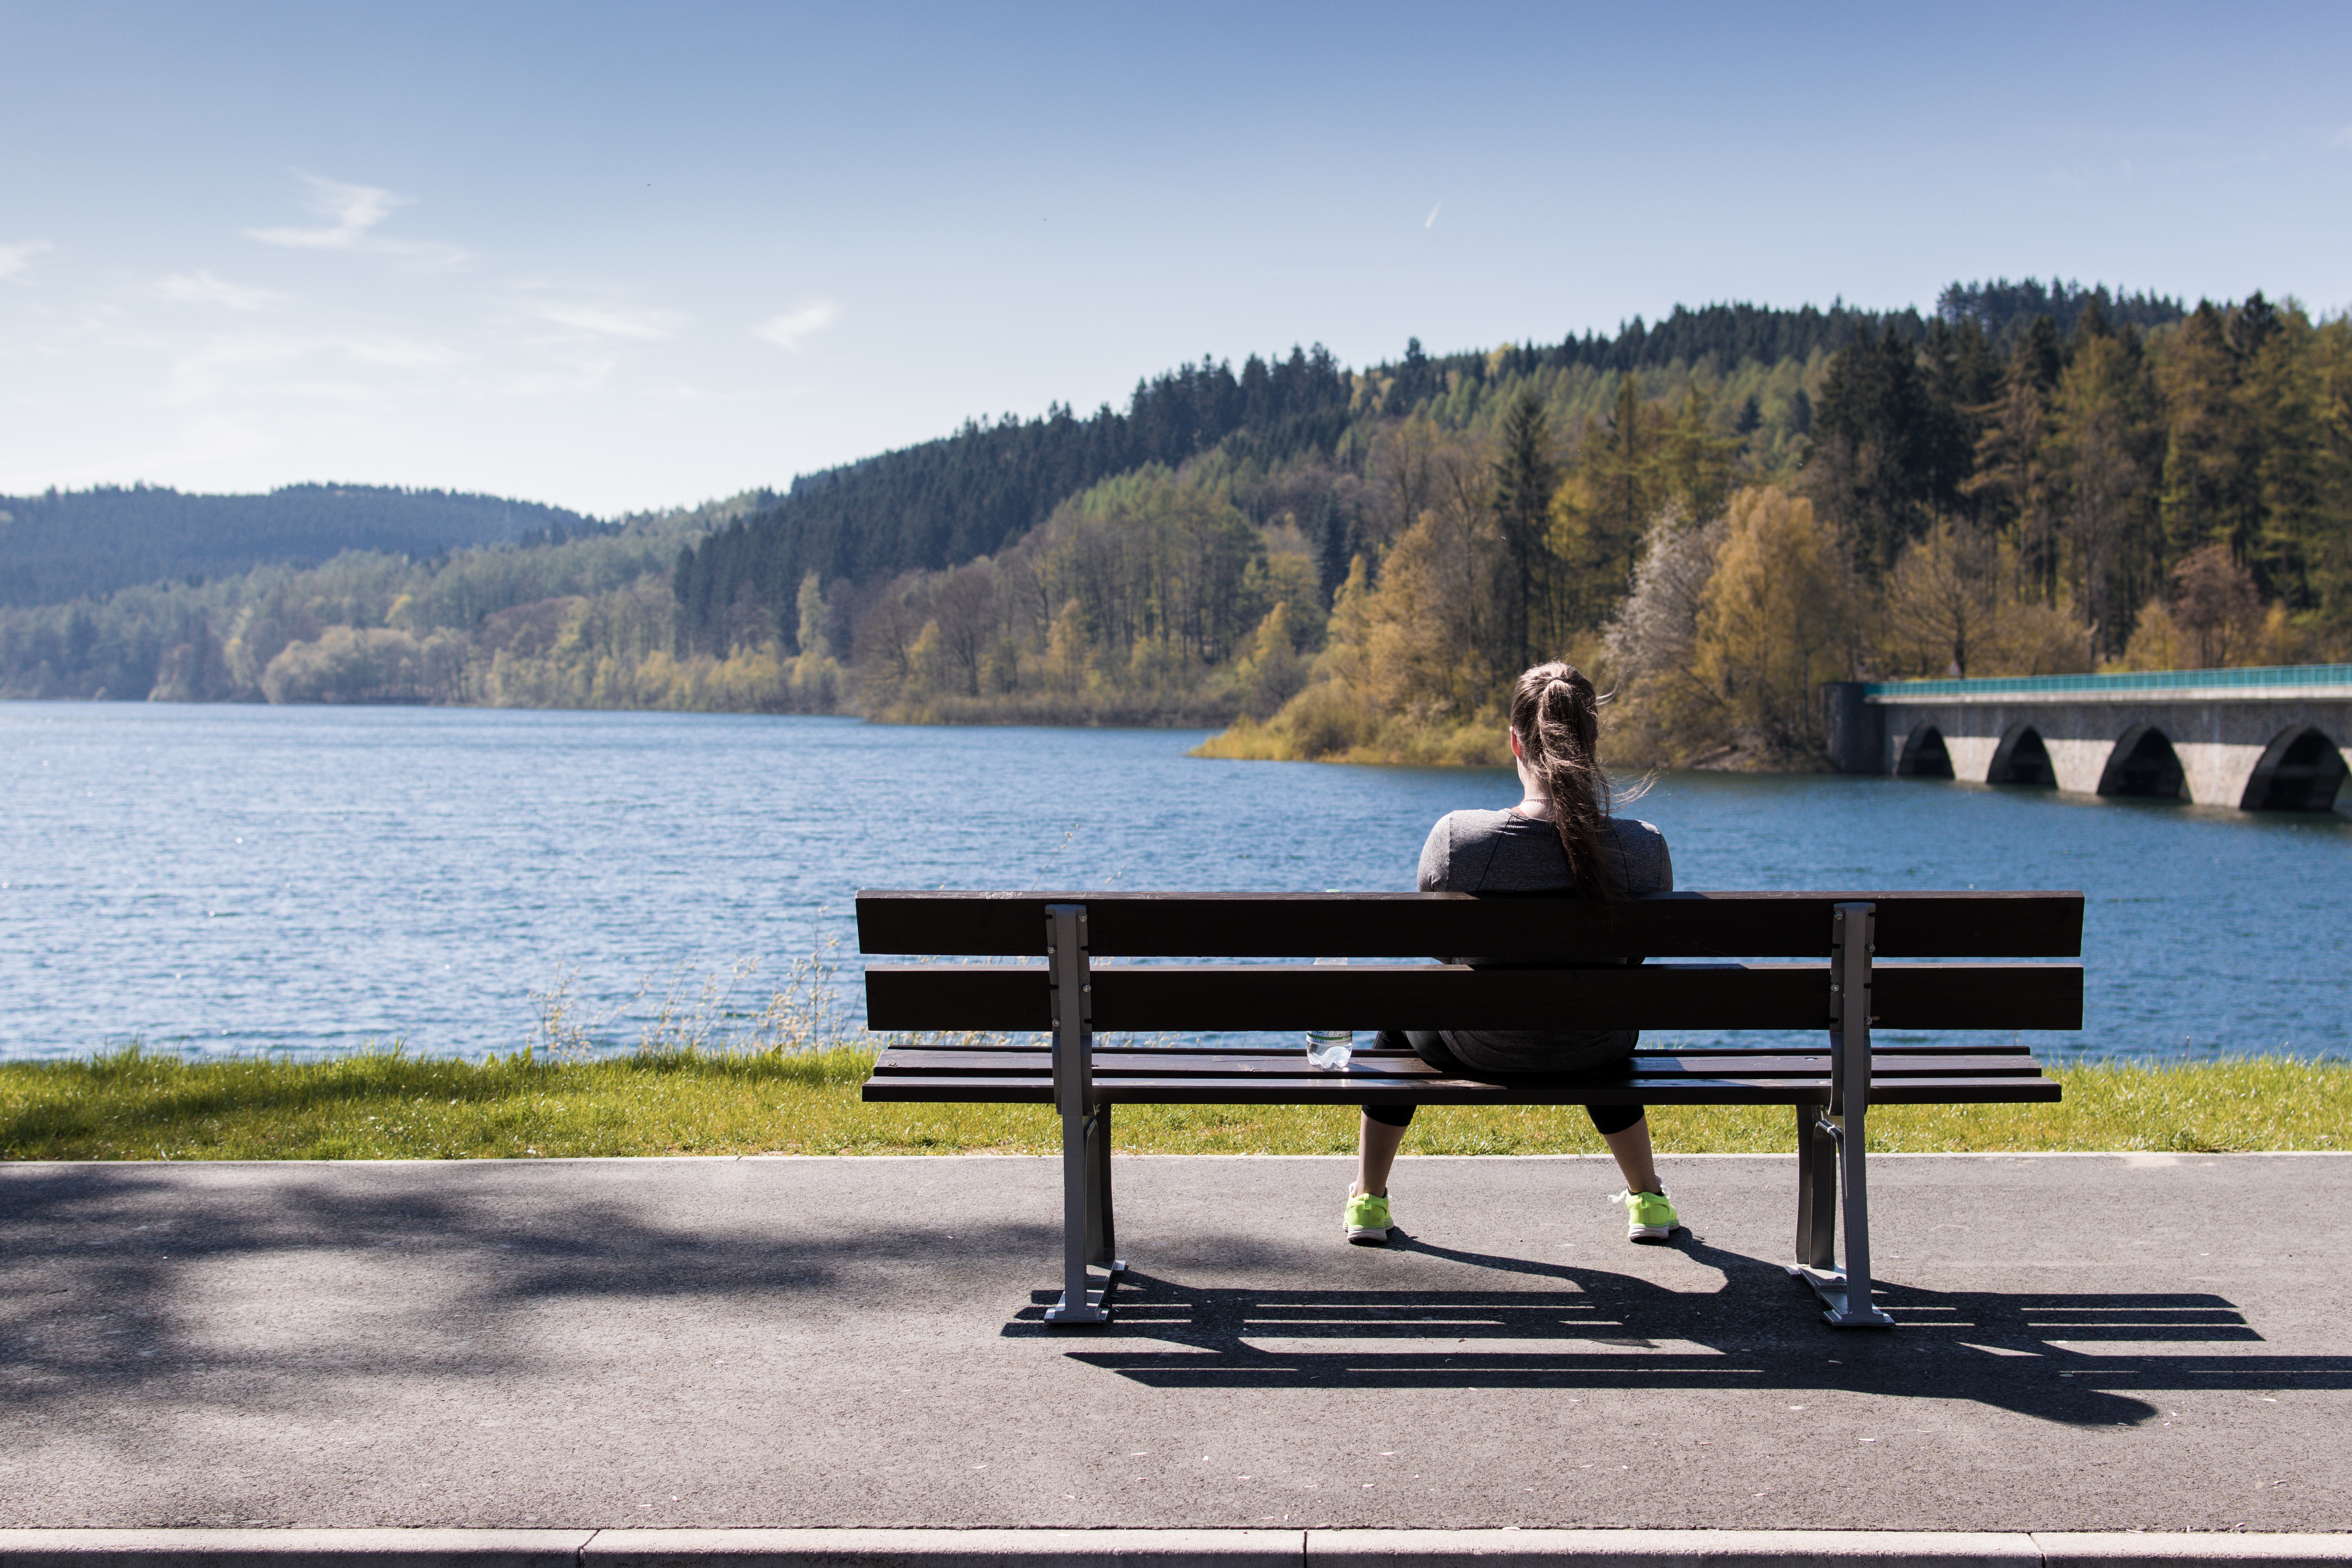
boat, lake, vehicle, sitting, furniture, boating, human positions, physical fitness